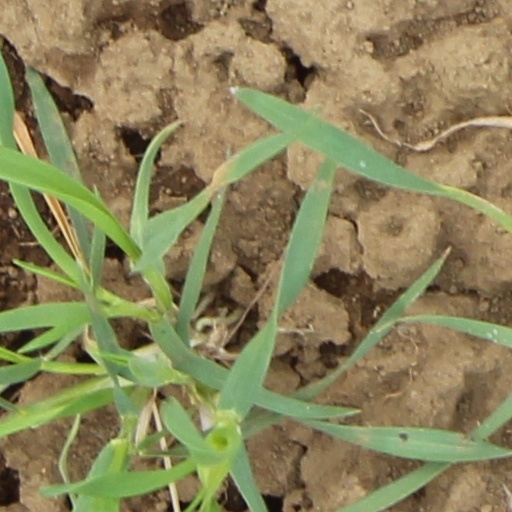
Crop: wheat